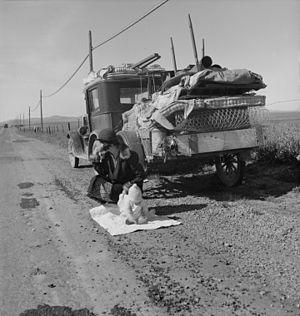
La sécheresse ou sècheresse \sɛʃ.ʁɛs\ définit l'état d'un environnement confronté à un manque d'eau significativement long et important pour qu'il ait des impacts sur la flore, la faune et les sociétés. Sécheresse ne doit pas être confondu avec aridité. Une région aride peut connaître des épisodes de sécheresse.